CKY crew

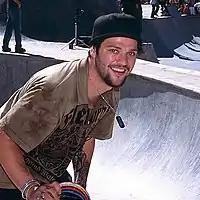
Bam Margera in 2006

In 2011, a few members of the crew briefly reunited for MTV's tribute to the late Ryan Dunn. Bam Margera, Jess Margera, Rake Yohn, and Chris Raab were all featured in the special.